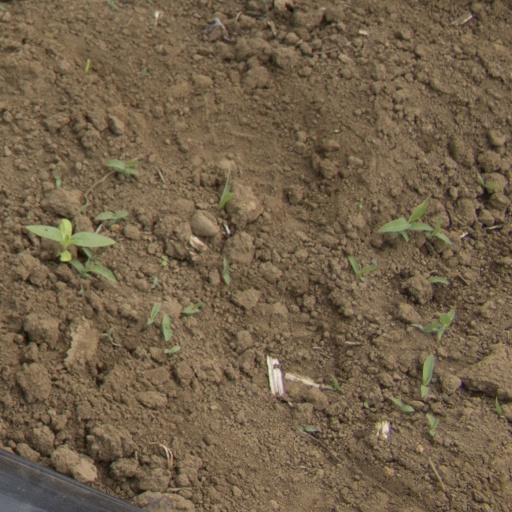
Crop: Jerusalem artichoke